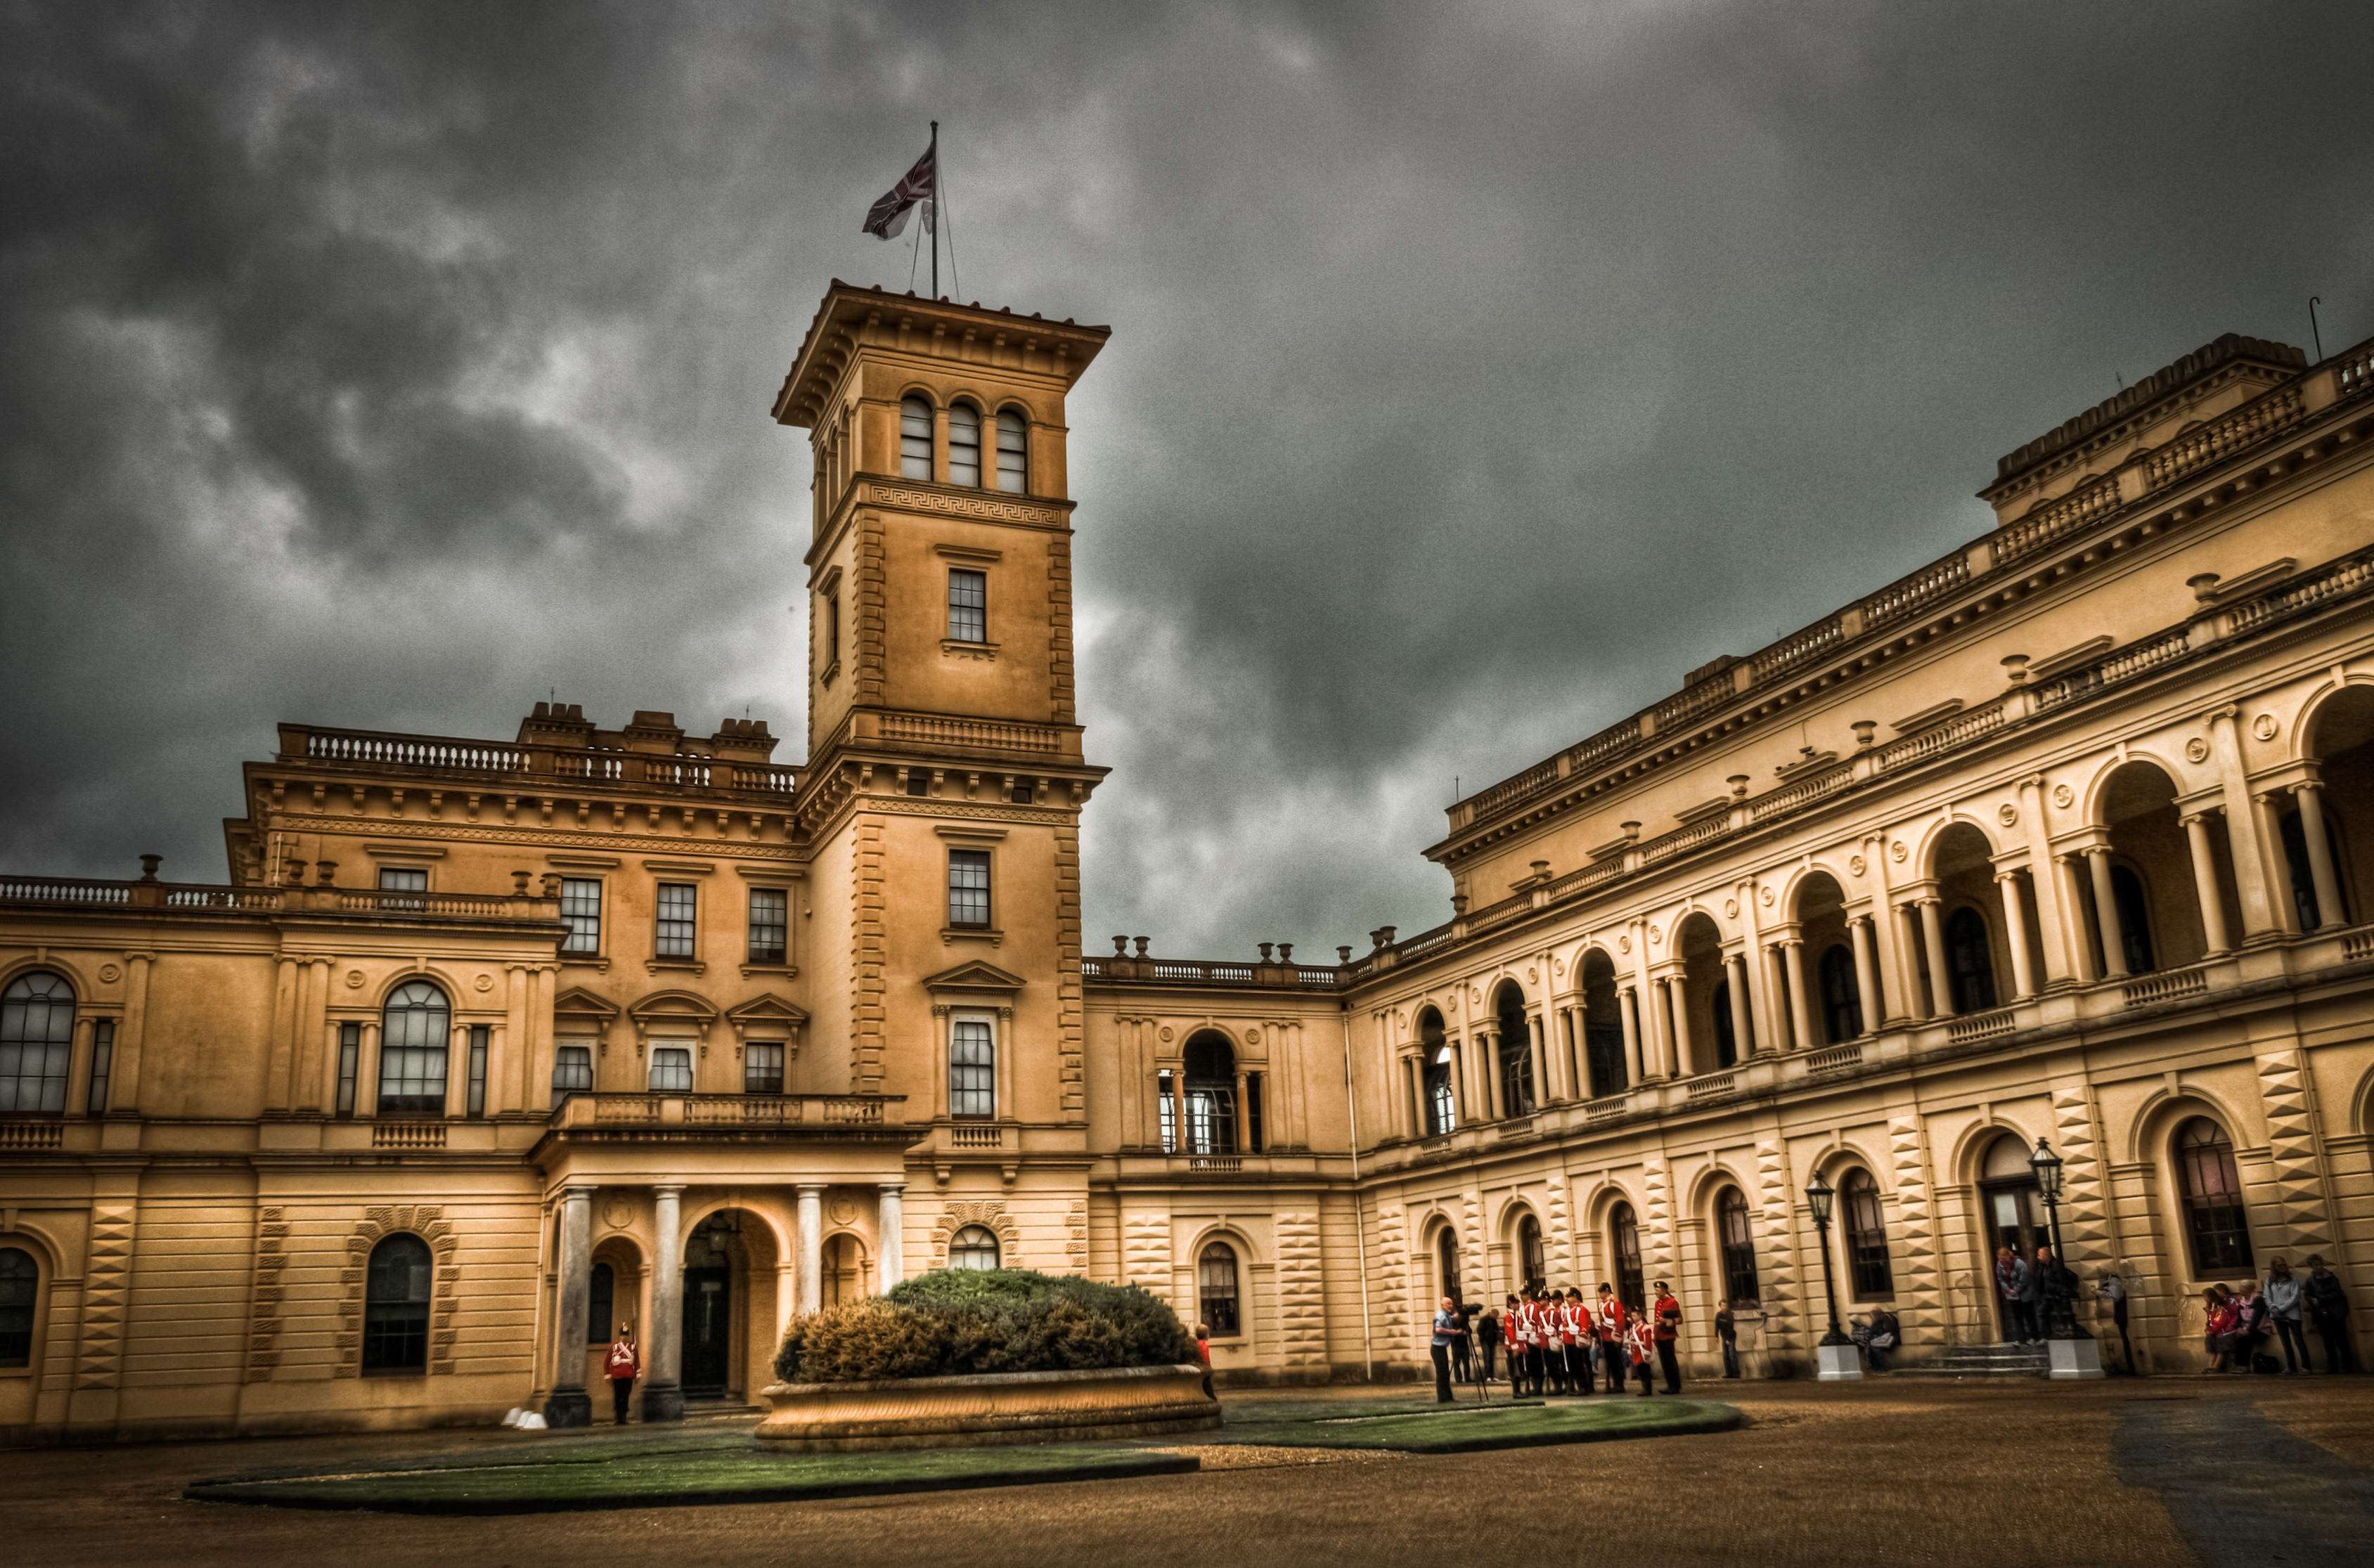
architecture, night, cloudy, town, building, palace, city, cityscape, downtown, evening, landmark, facade, hdr, clouds, arches, day, town square, isleofwight, osbournehouse, urban area, ancient history, human settlement